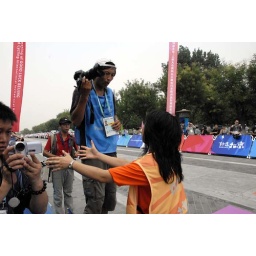
Shot in Aug 2007 of media volunteer trying to stop a photographer from shooting from standing on a plastic chair!